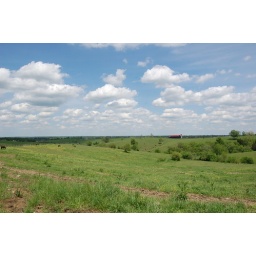
Cloud filled sky over the pasture in our neighborhood in Georgetown, KY